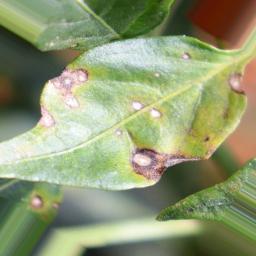
Label: cercospora